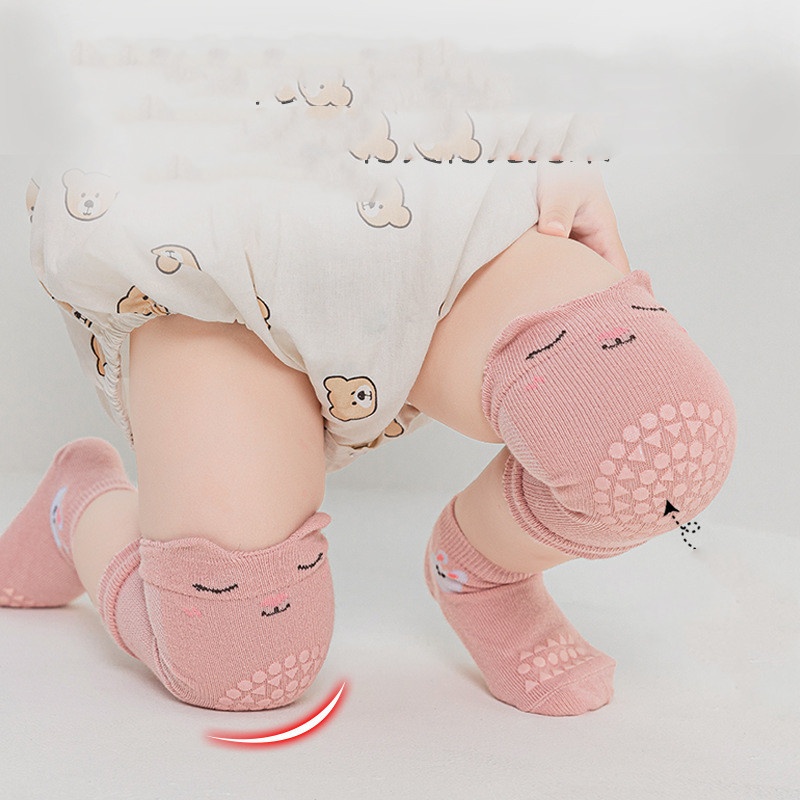
Baby Knee Pads Floor Socks Protection
Product information: Children's socks material: combed cotton Children's socks function: breathable Tube height: ultra-short tube (boat socks) Color: pink, gray, khaki, blue, light purple, light green Children's socks size: S size 0-1 years old, M size 1-3 years old Packing list: Socks*1 pair
Brand: yetunde
Category: Apparel & Accessories > Clothing > Baby & Toddler Clothing > Baby & Toddler Socks & Tights